Fart (word)

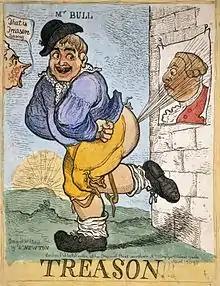
John Bull emits an explosive bout of flatulence at a poster of George III as an outraged William Pitt the Younger admonishes him. Newton's etching was probably a comment on Pitt's threat (realized the following month) to suspend habeas corpus.

The word "fart" in Middle English occurs in "Sumer Is Icumen In", where one sign of summer is "bucke uerteþ" (the buck farts). It appears in several of Geoffrey Chaucer's "Canterbury Tales". In "The Miller's Tale", Absolon has already been tricked into kissing Alison's buttocks when he is expecting to kiss her face. Her boyfriend Nicholas hangs his buttocks out of a window, hoping to trick Absolon into kissing his buttocks in turn and then farts in the face of his rival. In "The Summoner's Tale", the friars in the story are to receive the smell of a fart through a twelve-spoked wheel.